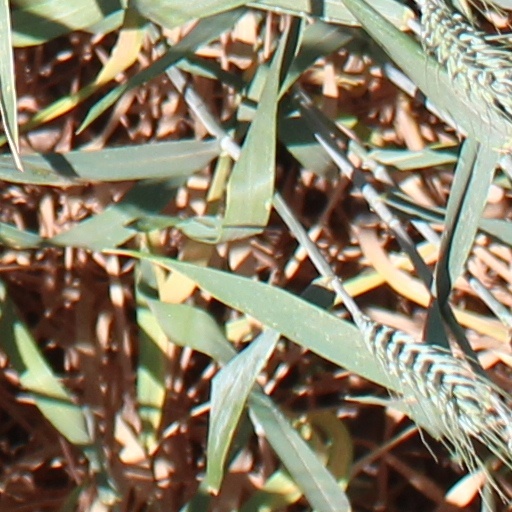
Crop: wheat